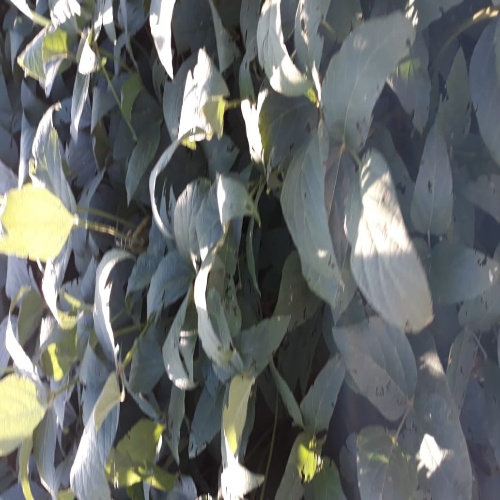
Label: Diabrotica_speciosa